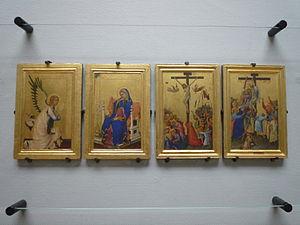
Polyptyque (Annonciation, Crucifixion, Déposition) conservé au Musée des Beaux-arts d'Anvers (Belgique)
La chartreuse de la Sainte-Trinité de Champmol est un ancien monastère de l'ordre des Chartreux situé à Dijon en Bourgogne, dont l'emplacement est actuellement occupé par un centre hospitalier.
Le Polyptyque Orsini appelé aussi Polyptyque de la Passion du Christ est un retable portatif peint par Simone Martini pour un cardinal de la famille Orsini. Sa date précise et le lieu de sa réalisation sont encore sujet à discussion. Localisé très tôt en France, il a influencé de nombreux artistes français de la fin du Moyen Âge. Il est actuellement dispersé entre trois musées.